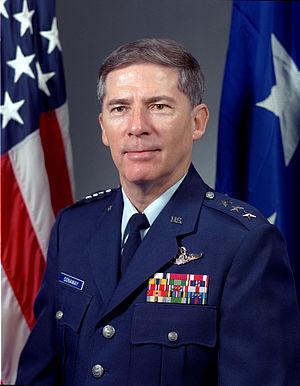
Le Commandant du Bureau de la Garde nationale dirige le National Guard Bureau et est par conséquent l'officier le plus haut gradé de la Garde nationale américaine, un des services des forces américaines qui constitue sa réserve et dont les effectifs sont répartis entre les branches de l'Air Force et de l'Army. L'actuel CNGB est le général Joseph L. Lengyel.